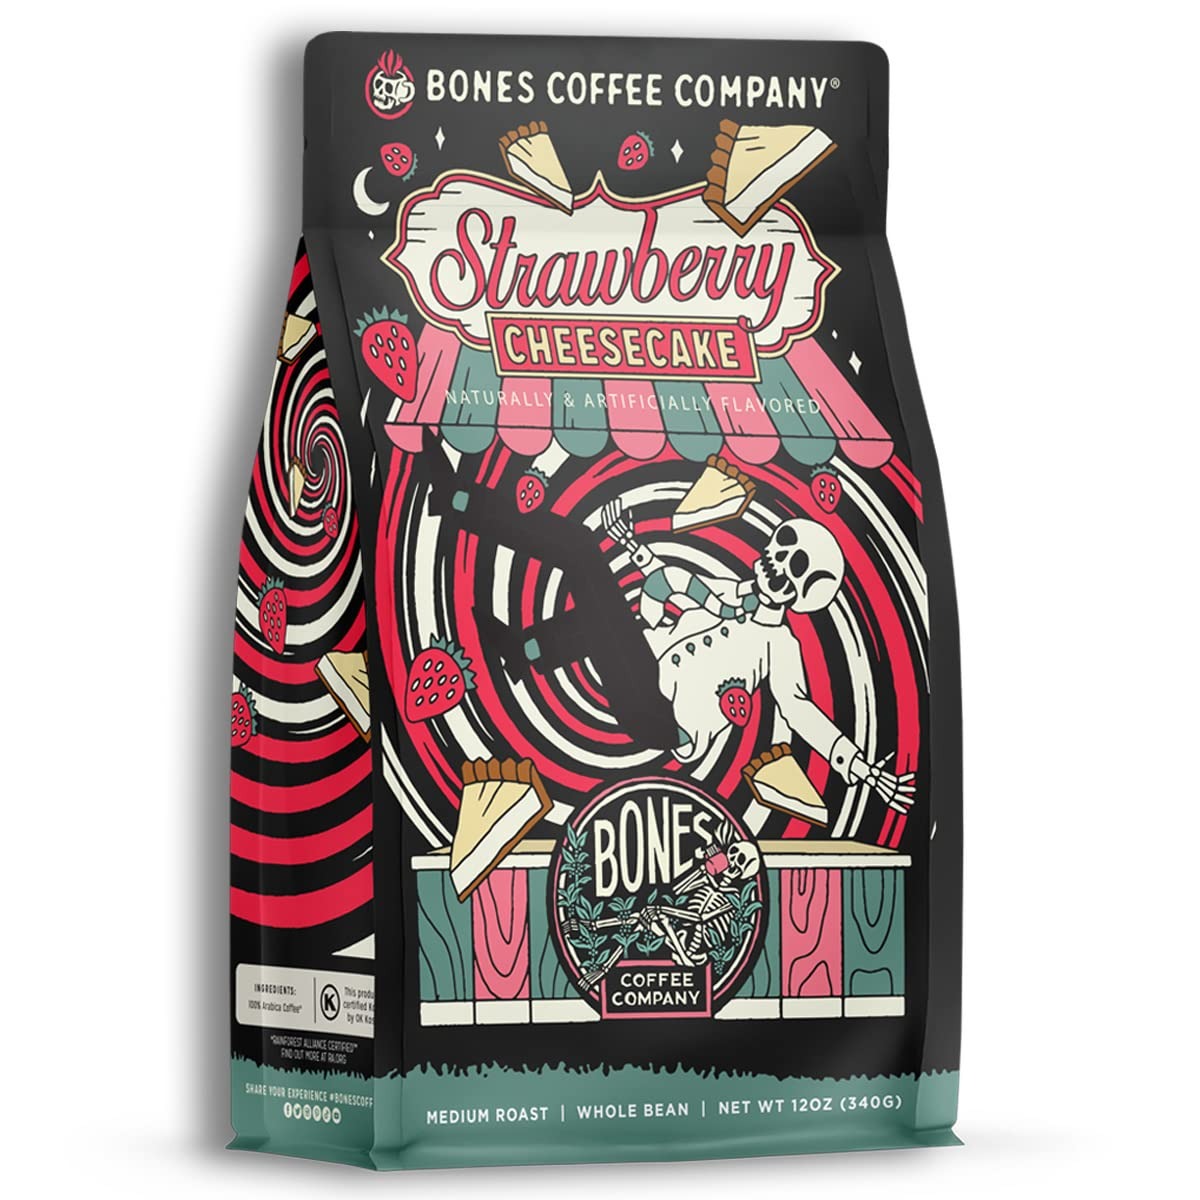
Item Name: Bones Coffee Company Strawberry Cheesecake Flavored Coffee, Medium Roast Low Acid, 12 Oz Whole Bean
Bullet Point 1: Sweet taste of strawberry cheesecake; Savor the delicious taste of fresh strawberry and savory cheesecake; Enjoy a low acid coffee with a smooth and sweet flavor
Bullet Point 2: Artisan roasted coffee beans; Carefully selected coffee beans roasted in small batches so you get fresh coffee; Each bag is packaged in resealable bags to maintain freshness
Bullet Point 3: Whole bean coffee and ground coffee; Our ground coffee is suited for use in auto drip machines; Grind the whole beans to the required coarseness for french press, pour over or cold brew methods
Bullet Point 4: Vegan and keto friendly; Enjoy our flavored coffee without feeling guilty; Our gourmet coffee is keto and vegan friendly with no dairy, no sugar or carbs
Bullet Point 5: Fresh arabica beans; Our Brazilian coffee beans are ethically sourced and each batch is roasted fresh; Our medium roast arabica coffee gives you a smooth flavor with low acidity, sweet aroma and unique taste
Product Description: Bones Coffee Company stands out as an enticing alternative to what usually lines the shelves at the local grocery store. As small batch roasters, we bring imaginative flavors and colorful artwork to our customers. Bones Coffee provides seriously fresh, delicious coffee right to your doorstep. Our loyal customers have fueled our success and ignited our passion to keep bringing delectable flavors and unique experiences in every cup.
Value: 12.0
Unit: Ounce

Price: 17.99